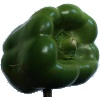
Label: Pepper Green 1